Military history of the Tang dynasty

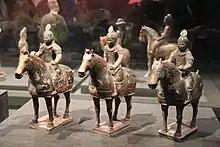
Armoured cavalry figurines, Tang dynasty

Li Shimin began his advance on Wang Shichong's Luoyang in August 620 with 50,000 men. By the end of the month he had fortified the hills approaching Luoyang and territories to its north and south. He also occupied the strategic pass of Huanyuan, triggering a number of defections from Henan to the Tang side, reducing Wang's territory to just Luoyang, Xiangyang, and Xuzhou. Li defeated Wang's army several times outside the walls of Luoyang and enacted a blockade on the city. By the spring of 621, the inhabitants of Luoyang had been reduced to starvation and cannibalism. Wang tried to make a break for it on 11 March, but failed and lost several thousand men.